Maranjab Caravansarai

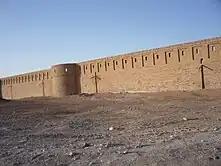
Maranjab Caravansarai

The Maranjab Caravansarai is a Safavid era caravanserai in the Maranjab Desert, located to the north of the city of Aran and Bidgol in Isfahan province, Iran. In 1603, it was constructed by the order of Abbas the Great along the Silk Road between Khorasan and Isfahan provinces.